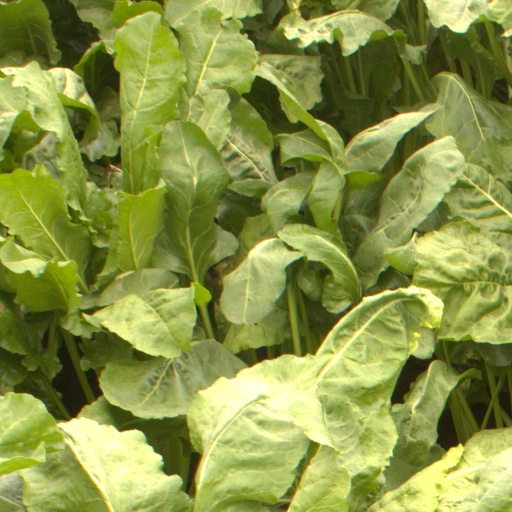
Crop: sugar beet